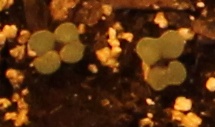
Label: Canola